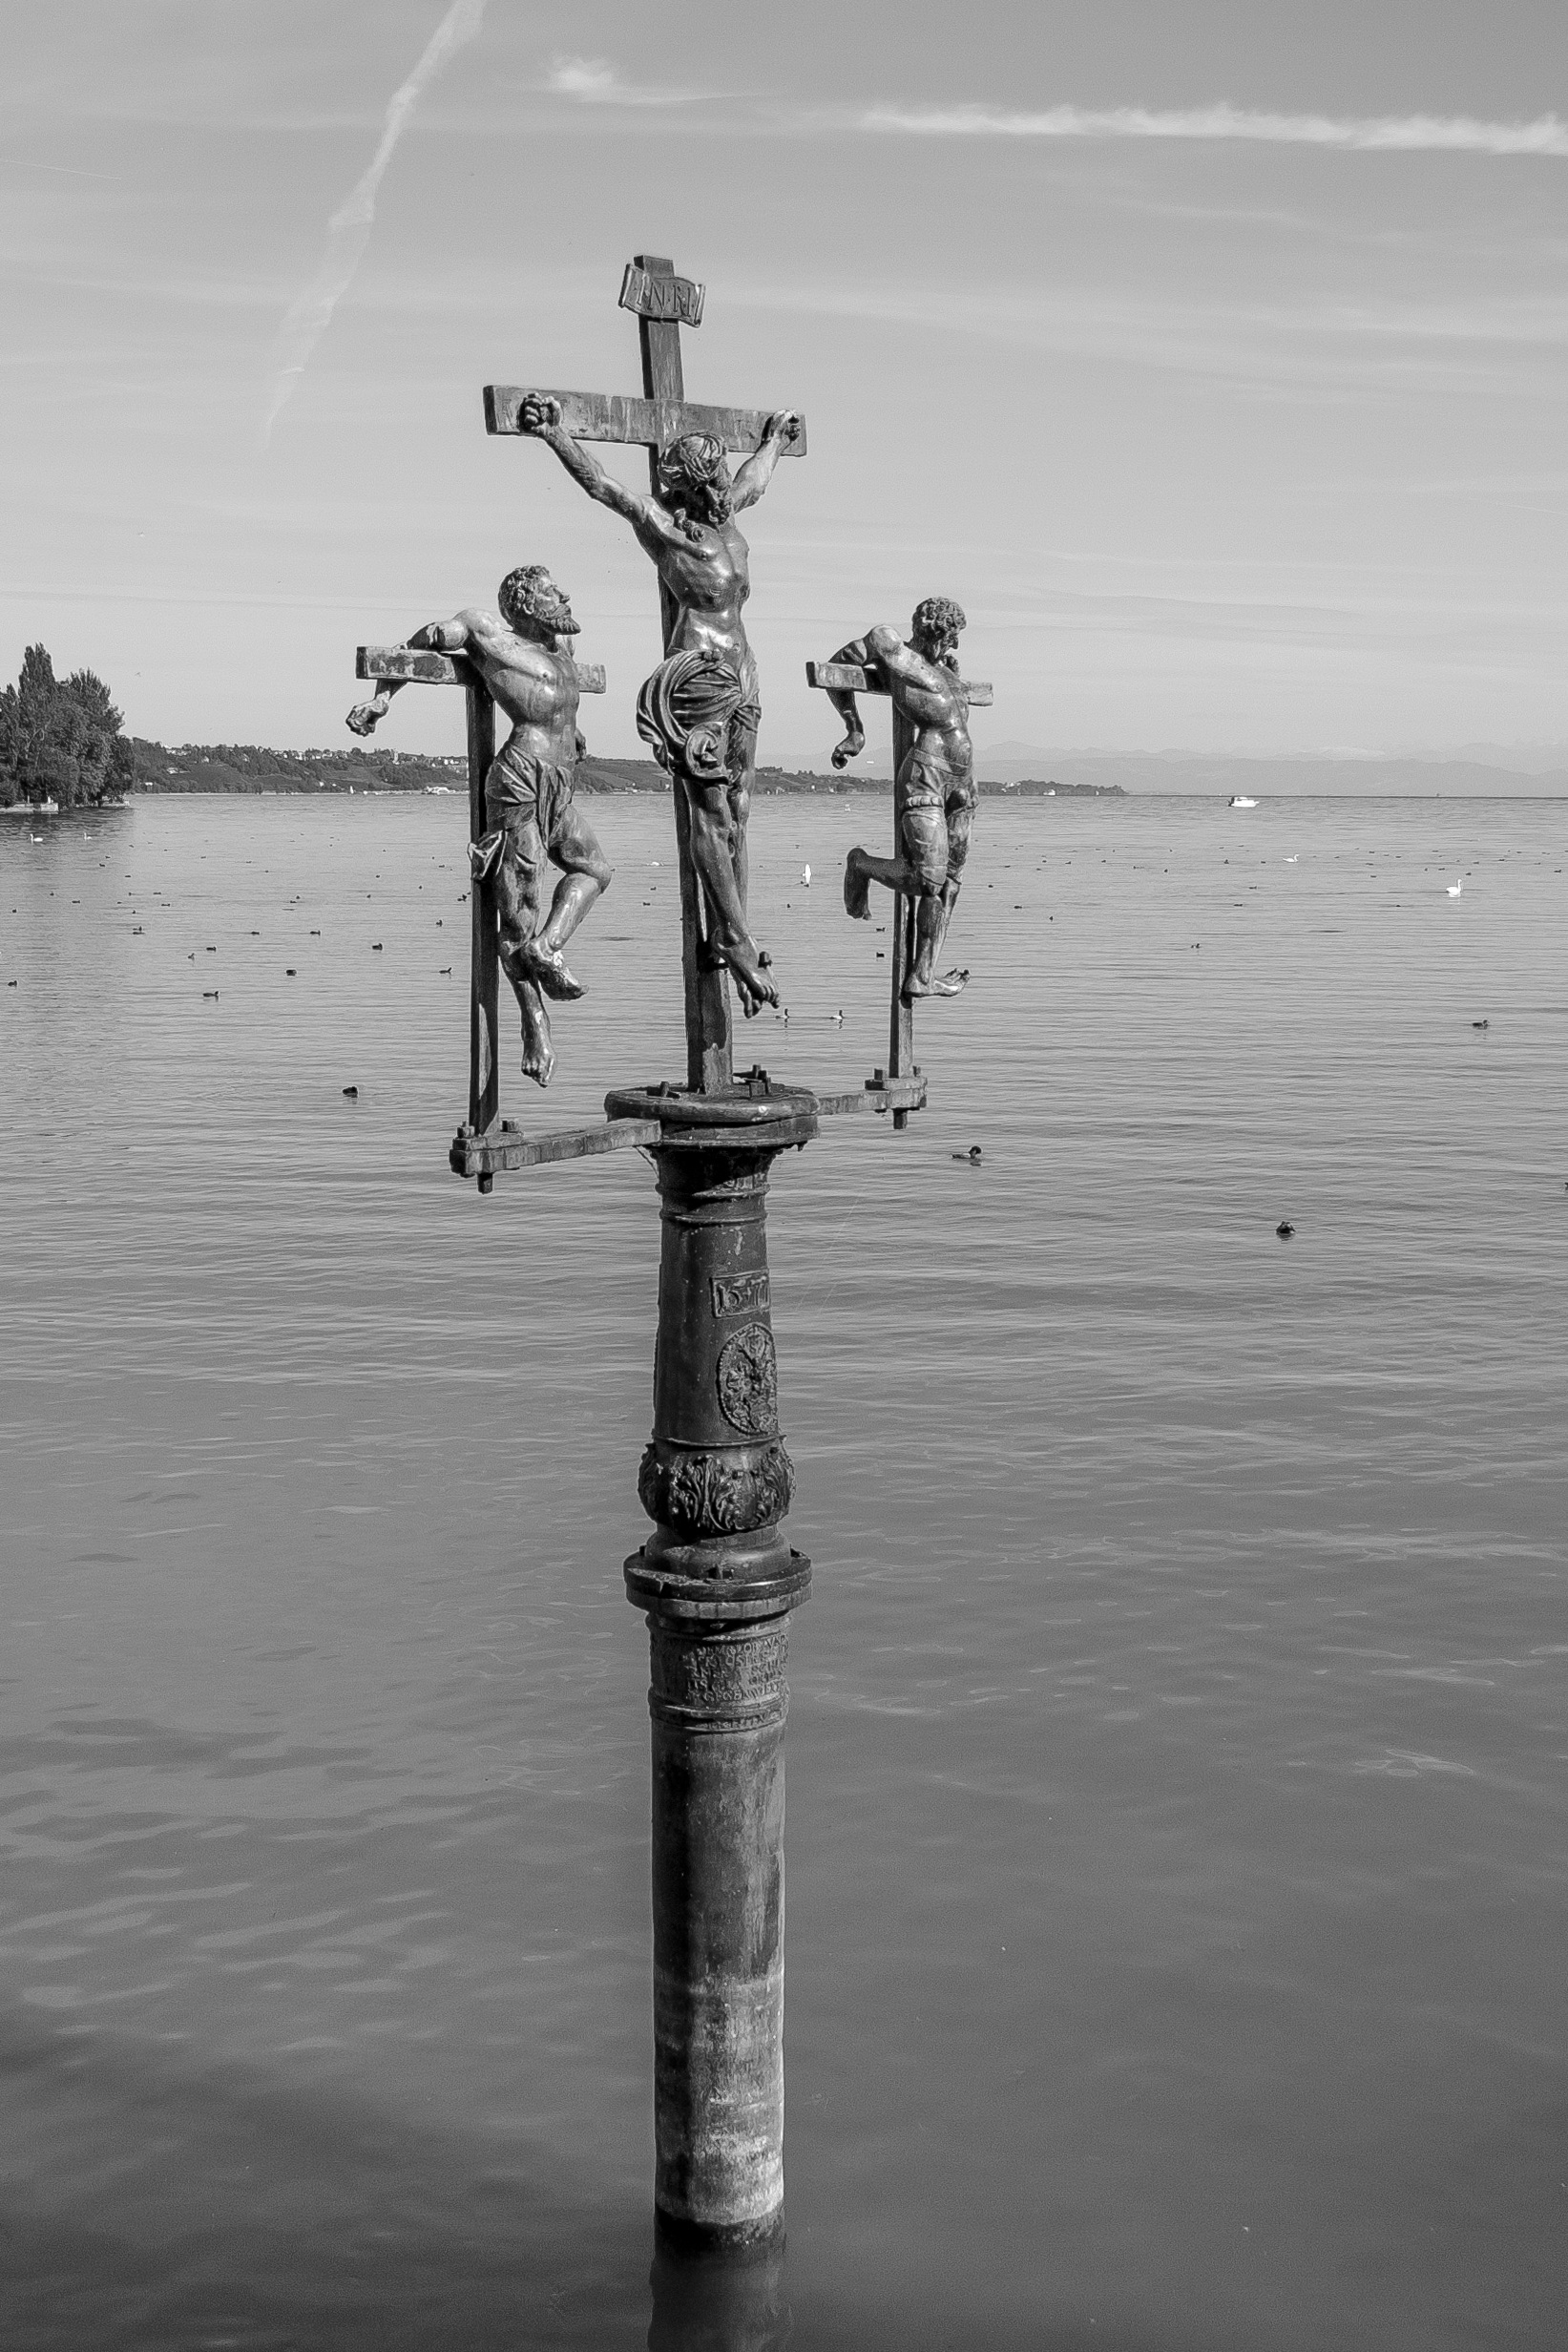
sea, water, black and white, white, photography, wave, old, reflection, street light, black, monochrome, cruise, sculpture, photograph, switzerland, bronze, lake constance, via crucis, monochrome photography